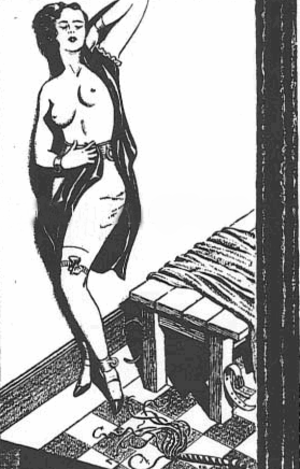
Gerda Wegener / Galleri
Gerda Marie Frederikke Wegener Porta født Gottlieb var en dansk tegner og maler.